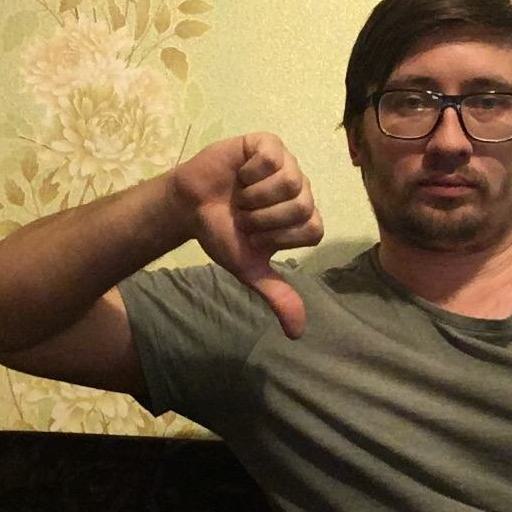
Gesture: dislike